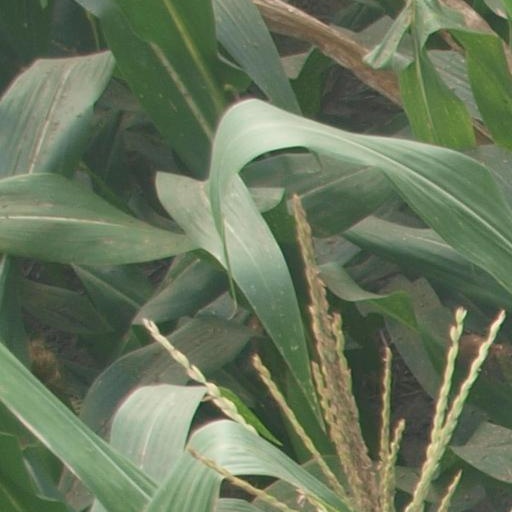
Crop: maize; corn